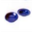
Label: bowl